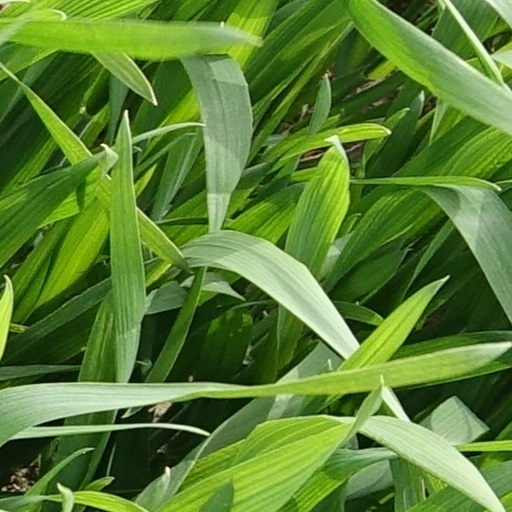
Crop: wheat